Chongwenmen

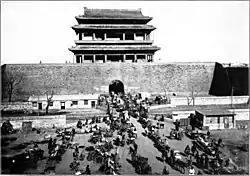
Chongwenmen Gate circa 1906

Chongwenmen (Manchu: ; Möllendorff: šu be wesihulere duka) was a gate that was part of Beijing's city wall in what is now Dongcheng District. The gate stood in the southeastern part of Beijing's inner city, immediately south of the old Beijing Legation Quarter. In the 1960s, the gate and much of the wall was torn down to make room for Beijing's second ring road. Today, Chongwenmen is marked by the intersection of Chongwenmen Nei (Inner) and Chongwenmen Wai (Outer) Street, which run north–south through the former gate, Chongwenmen East and Chongwenmen West Street, which run east–west where the wall stood, and Beijing Station West Street, a diagonal street, going northwest to the Beijing railway station. Chongwenmen is a transport node in Beijing. Chongwenmen Station is an interchange station on Lines 2 and 5 of the Beijing Subway. Chongwen District, an administrative division of the city from 1952 to 2010 and now folded into Dongcheng District, was named after Chongwenmen.